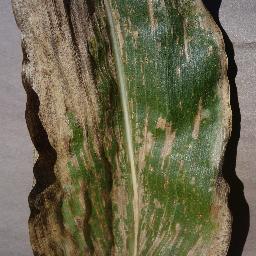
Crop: corn
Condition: (maize)_cercospora_spot_gray_spot